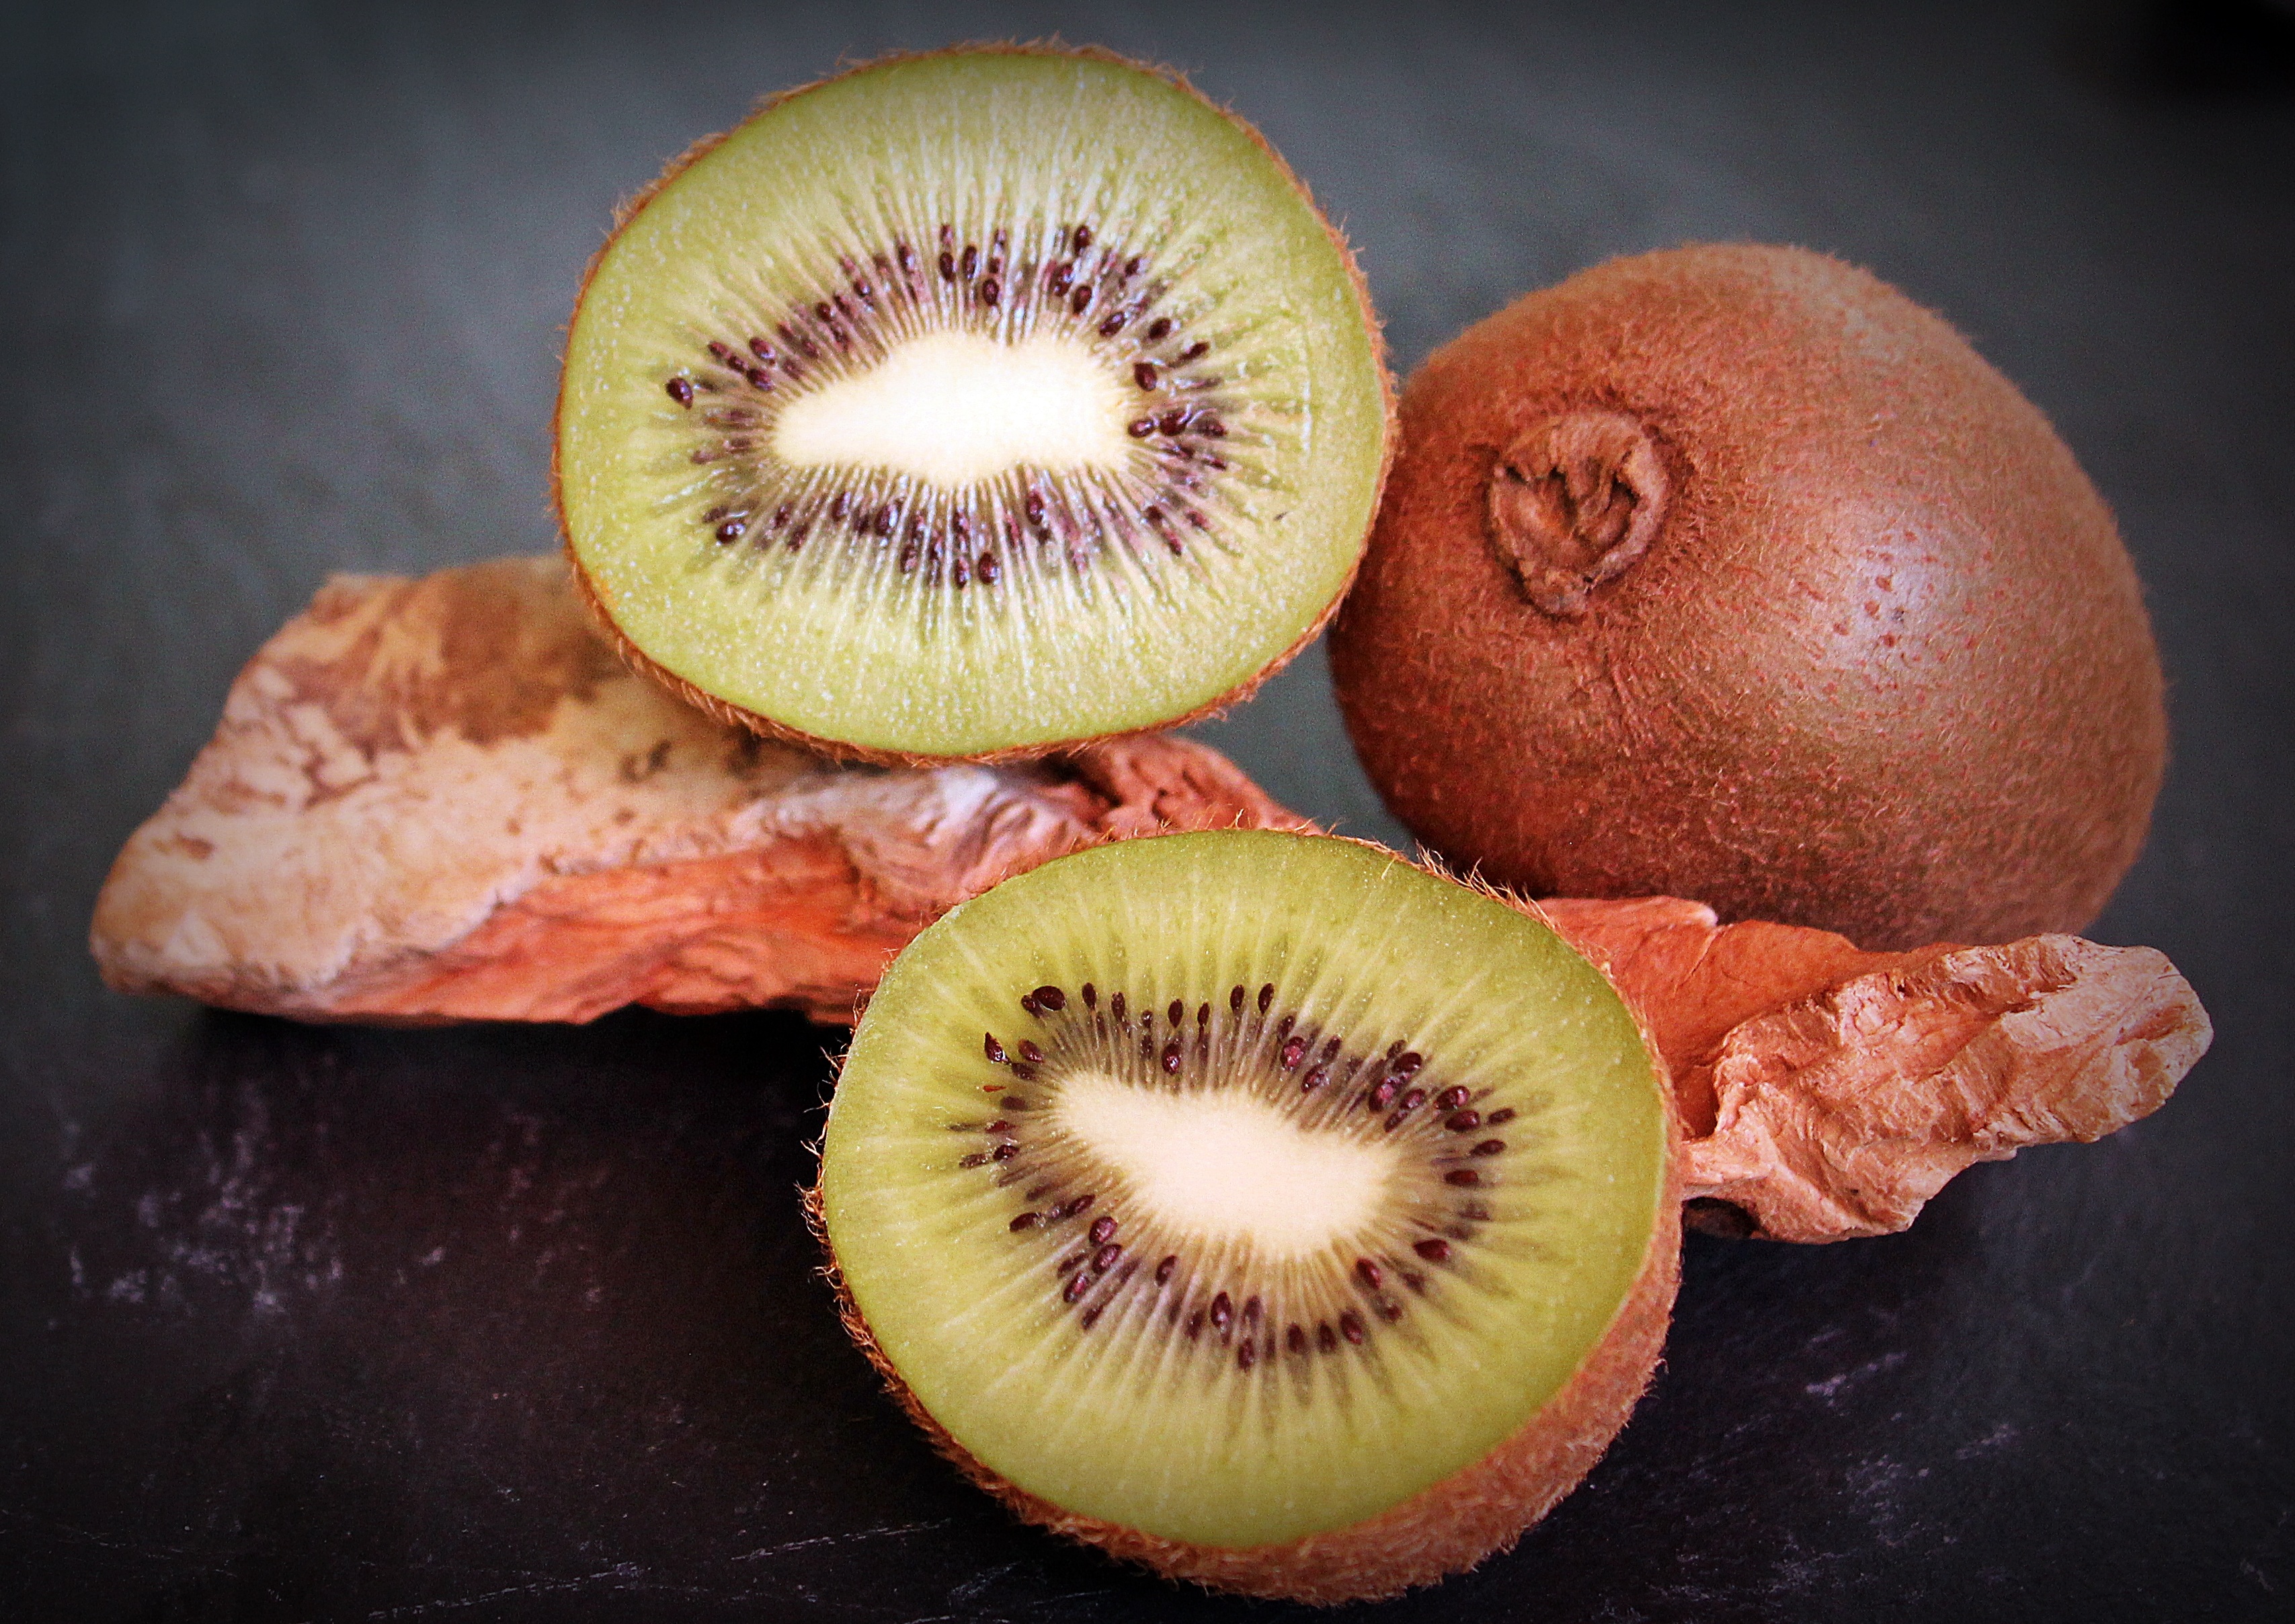
plant, fruit, sweet, food, green, produce, mushroom, healthy, eat, delicious, close up, kiwi, vitamins, frisch, chinese gooseberry, macro photography, edible mushroom, whole fruit, half fruit, medicinal mushroom